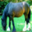
Label: horse